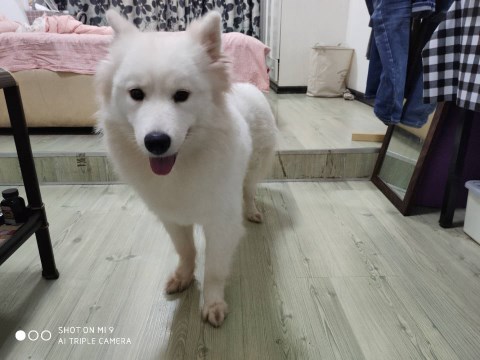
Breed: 2192-n000088-Samoyed